Zeno (emperor)

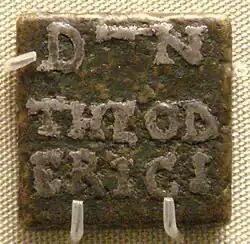
Bronze weight with the name of Theoderic the Great, King of the Ostrogoths and ruler of Italy. Theoderic served under Zeno, fighting against his opponent Theodoric Strabo (476–481), and then was the leader of the army that besieged the fort of Papurius and captured and killed Illus' brother, Trocundes (484).

In August 475, during Basiliscus' reign, while Zeno was in Isauria blocked by Illus' army, Orestes, the western "magister militum", revolted, forcing Nepos to flee Italy for Dalmatia; Orestes proclaimed his own son Romulus Augustus emperor, but was unable to gain the allegiance of the remnants of the Western Empire outside of Italy. One year later, while Zeno was entering Constantinople to end Basiliscus' brief usurpation, Romulus and Orestes were overthrown by the Chieftain Odoacer. With the support of Odoacer, the Roman Senate sent an envoy to present the imperial insignia to the restored Zeno. They asked Zeno to dissolve the separation of the empire and rule as sole Emperor; also, to appoint Odoacer both "patricius" and official imperial governor of Italy. At the same time, Zeno received another embassy, sent by Julius Nepos, who asked Zeno to give him the money and the army he needed to resume his control of Italy. Zeno answered that the Roman Senate should welcome back Julius Nepos, their rightful emperor, and that Odoacer should properly receive the patriciate from Nepos, although he allowed that he would also grant it. Odoacer was officially recognised and left in possession of Italy, while Nepos kept his title and the other fragments of the empire's western holdings, but no army.